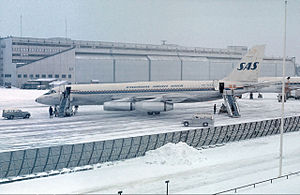
Convair 990 / Anvendelse af Convair 990
SAS var blandt de første flyselskaber, der købte Convair 990A. Her Ring Viking i Arlanda i november 1965.
Convair 990 Coronado er et narrow body fire-motoret passagerfly, der blev fremstillet af General Dynamics' division Convair. Flyet blev udviklet som en forlænget version af den tidligere Convair 880 efter ønske fra flyselskabet American Airlines. Convair 990 blev forlænget med 10 ft, hvilket forøgede antallet af passagerer fra 88-110 i 880'eren til mellem 96 og 121 i den forlængede 990'er. Antallet af passagerer var forsat mindre end i konkurrenternes fly, hvor Boeing 707 kunne medbringe 110-189 og Douglas DC-8 105-173. Convair 990A havde dog en marginalt hurtigere cruisehastighed, da Convair angav at flyet kunne flyve 25–35 mph hurtigere end konkurrenterne.